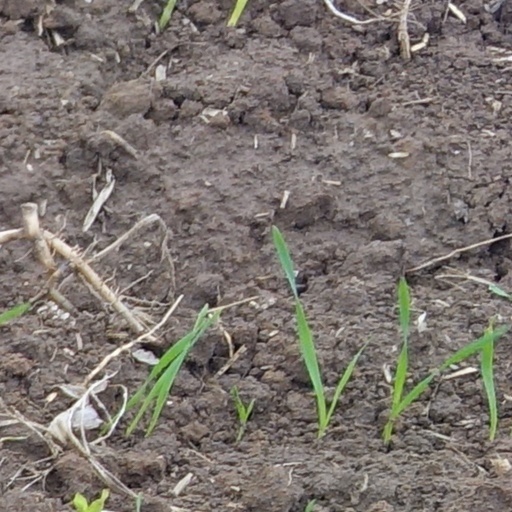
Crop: wheat